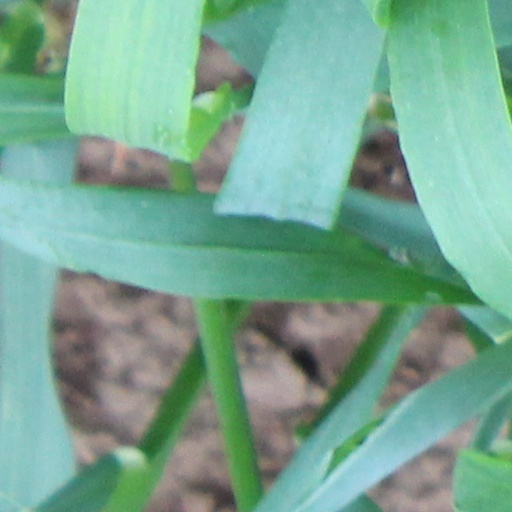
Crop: wheat